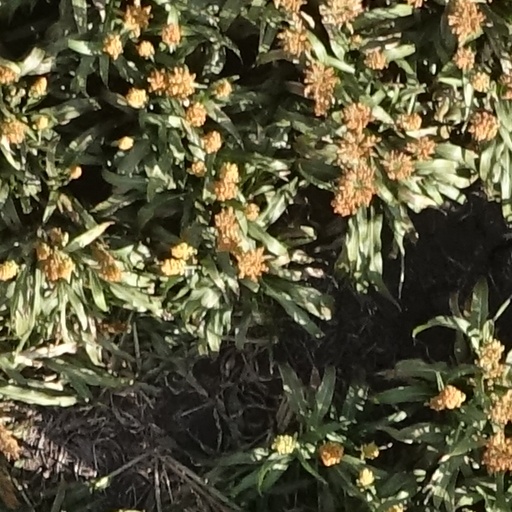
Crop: sorghum